Sky (2015 film)

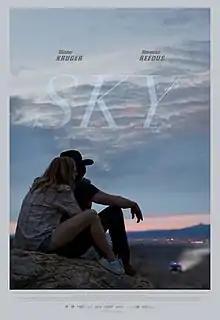
Theatrical release poster

Sky is a 2015 English-language French-German drama film written and directed by Fabienne Berthaud. It stars Diane Kruger, Norman Reedus, Gilles Lellouche, Lena Dunham, Q'orianka Kilcher and Lou Diamond Phillips. It was shown in the Platform section of the 2015 Toronto International Film Festival. The film was released in France on 6 April 2016 by Haut Et Court, and in Germany on 2 June 2016 by Alamode Films.